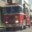
Label: truck